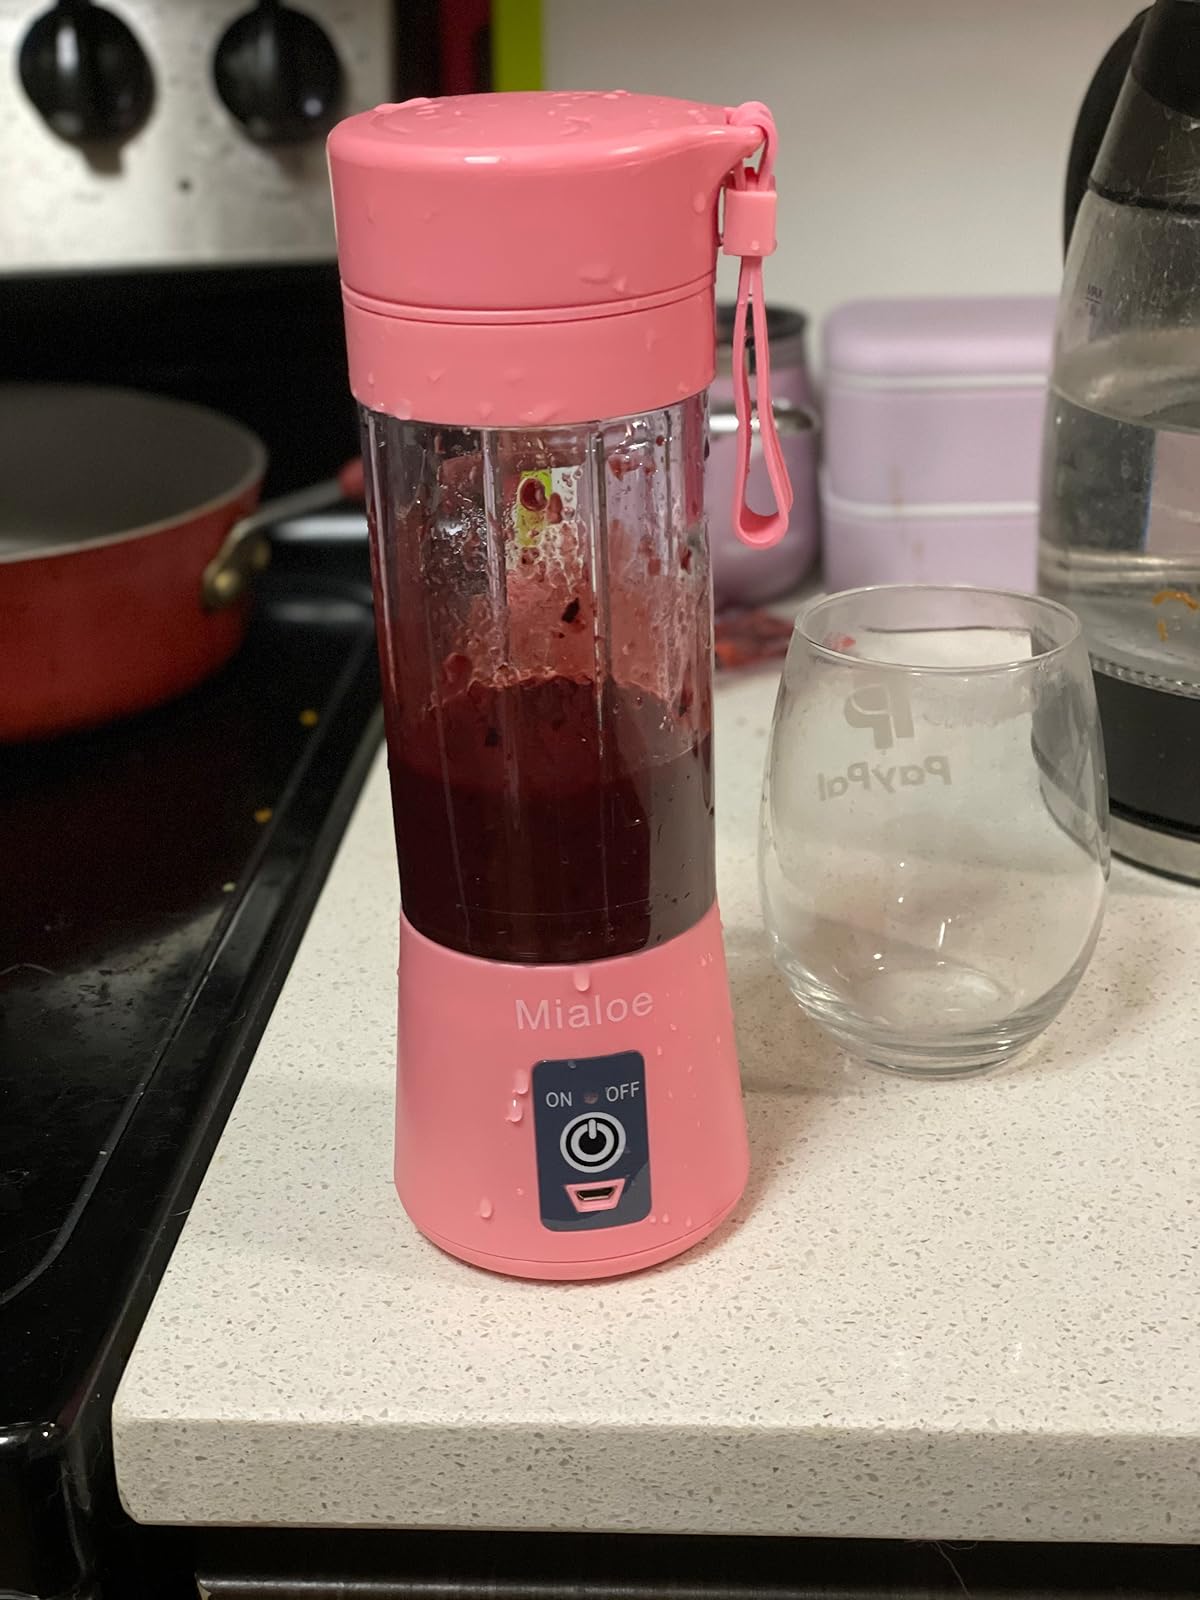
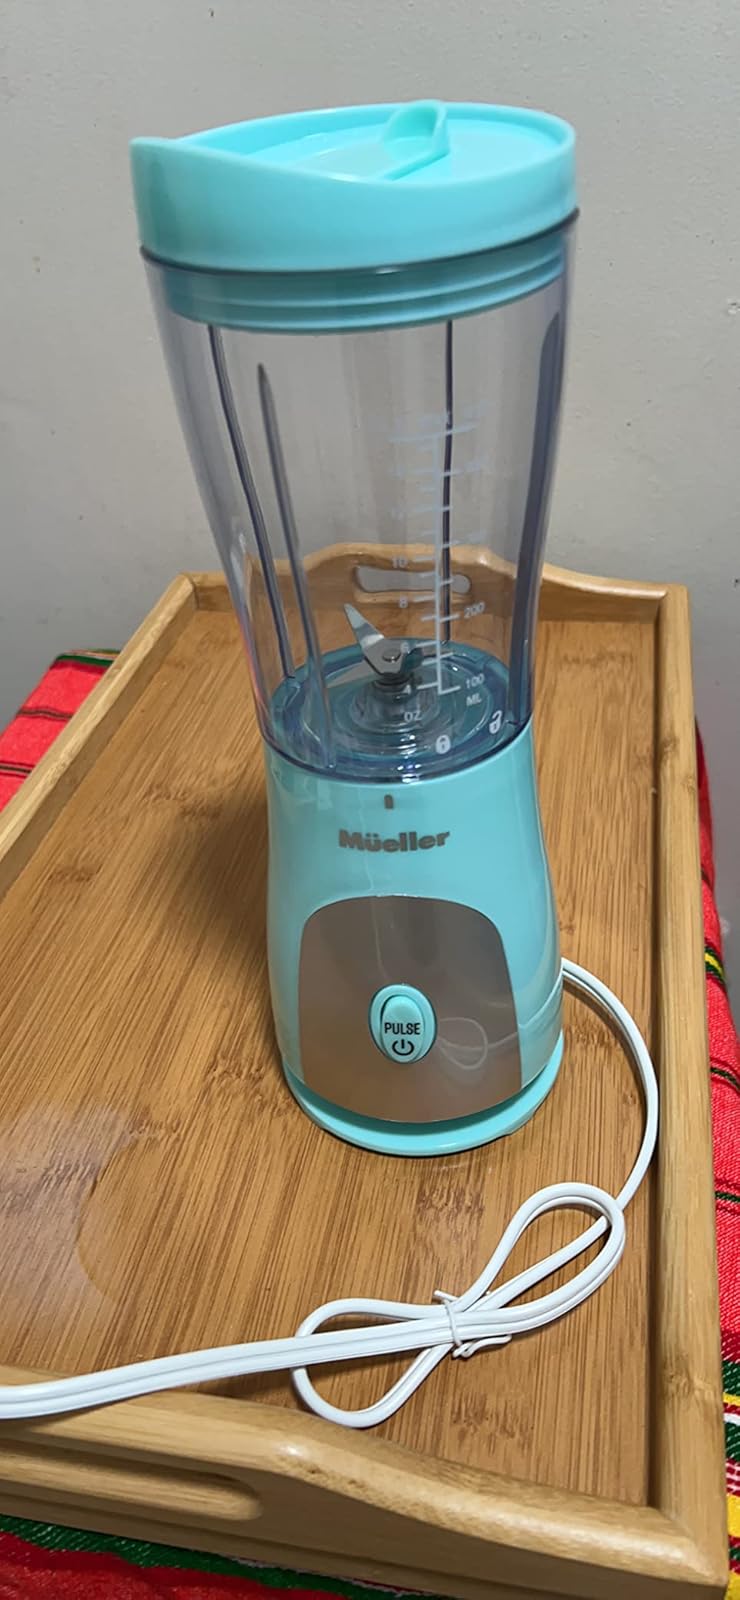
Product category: items_blender
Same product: no